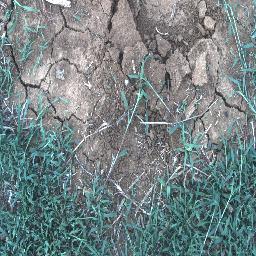
Label: negative